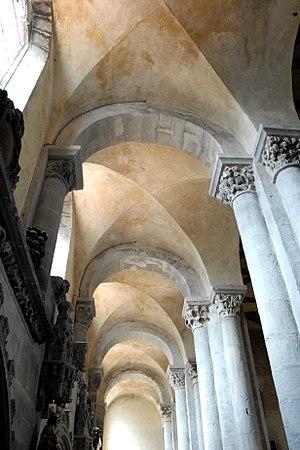
Mozac, voûtes d'arêtes, arc-doubleaux, nef latérale sud